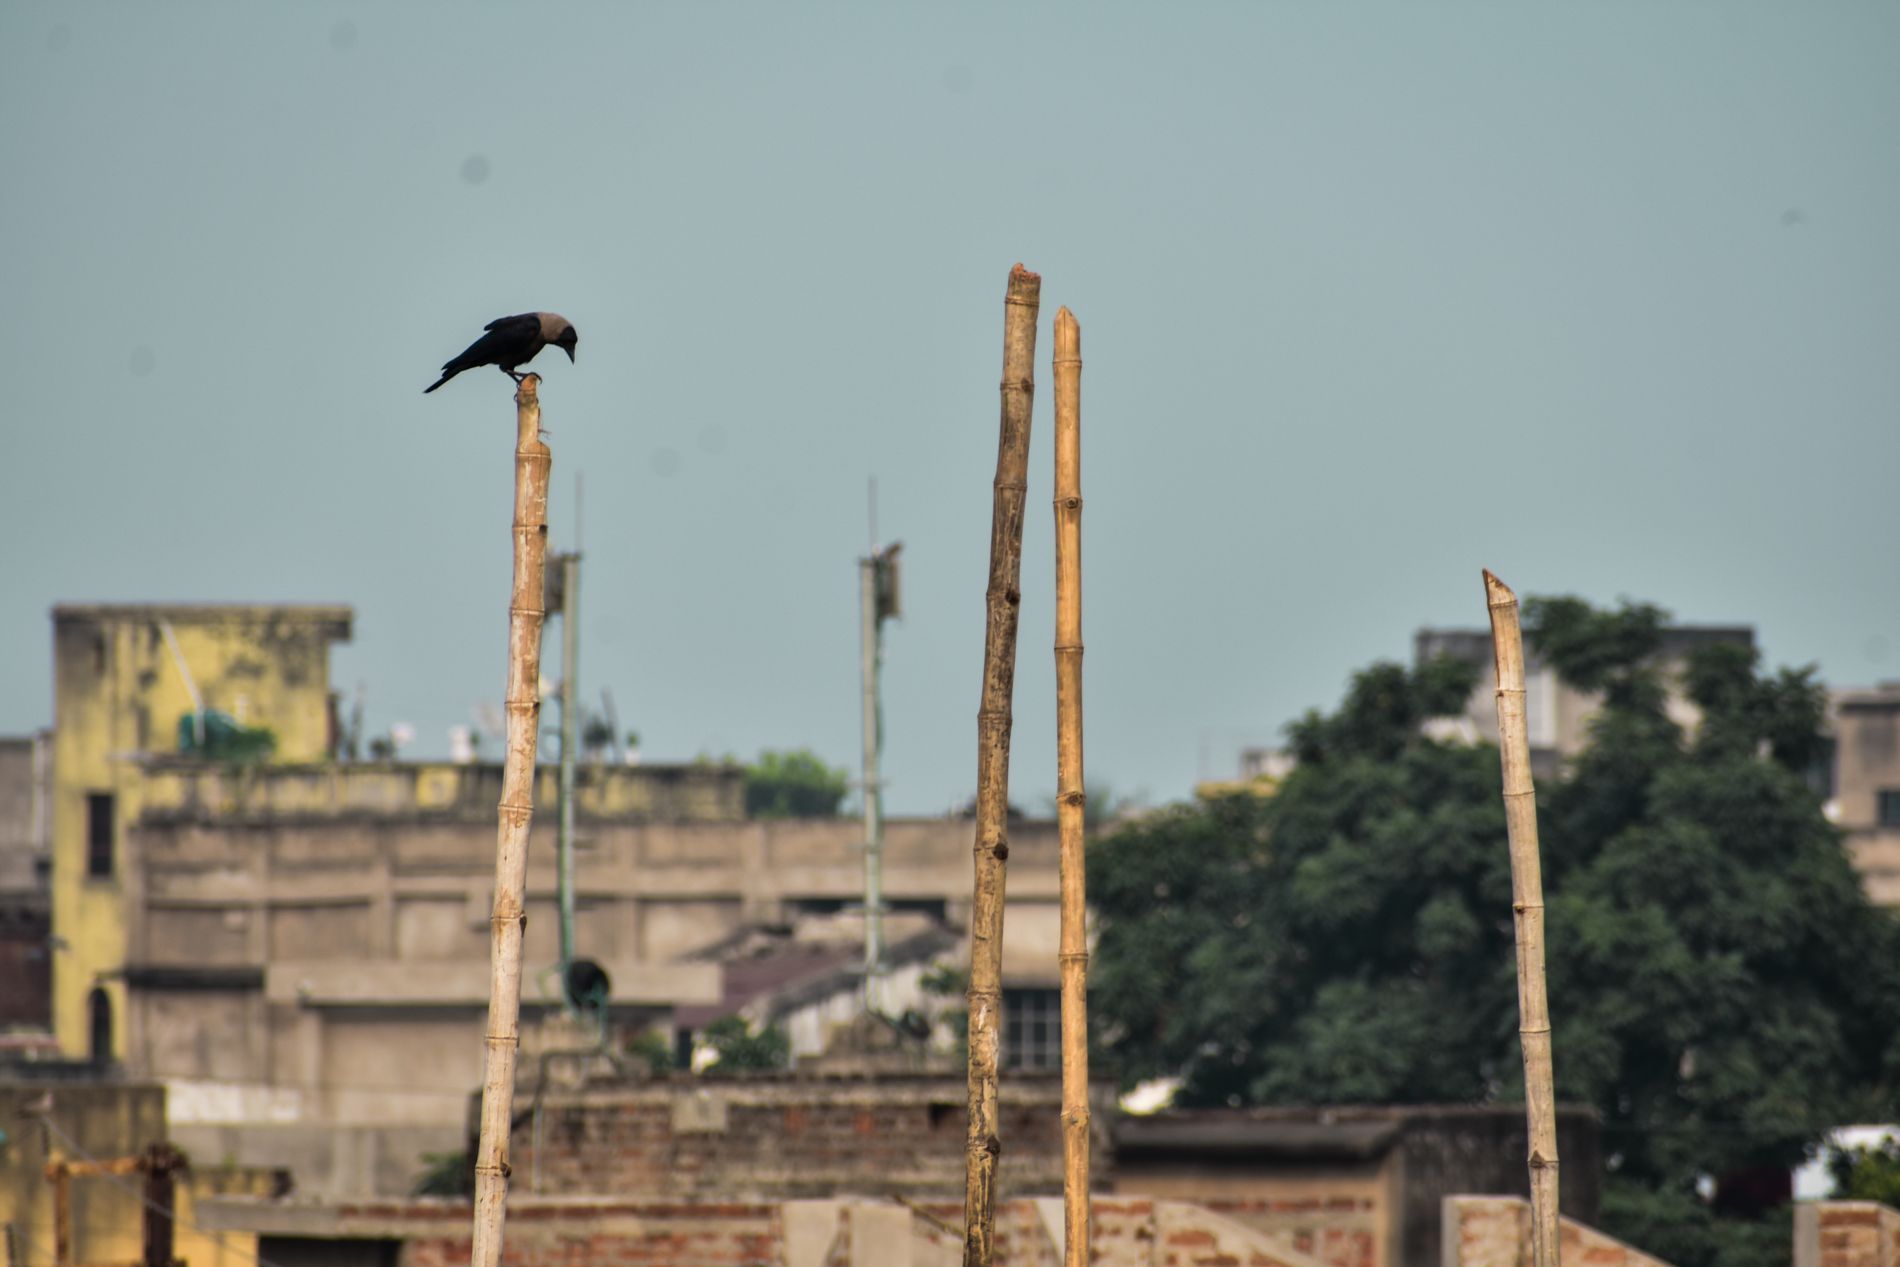
Silent Watcher
A lone crow perches on a tall bamboo pole, overlooking an urban landscape surrounded by scattered greenery
A mid-range shot taken at a low angle captures a raven resting on a slender bamboo pole, conveying alertness and mystery. The background features muted cityscapes softened by green foliage, set against a pale sky. The color palette includes dark tones, soft greens, dusty grays, and light blues, blending urban decay with natural elements, creating quiet and watchful atmosphere
Labels: Animal, Bird, Blackbird, Outdoors, Flying, Cormorant, Waterfowl, Neighborhood, branches, crow, sky, Branch, urban landscape
Camera: NIKON CORPORATION NIKON D3400
Lens: 70.0-300.0 mm f/4.5-6.3
Aperture: F9
Exposure: 1/125 sec
ISO: 100
Focal length: 300.0 mm